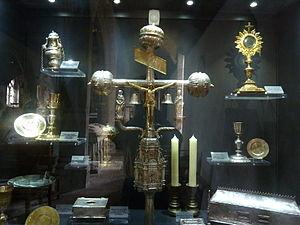
Lannédern: église Saint-Edern, pièces d'orfèvrerie
François Lapous est un nom porté par deux orfèvres bretons et parents, exerçant à Morlaix aux XVIᵉ siècle et XVIIᵉ siècle.
Une croix de procession finistérienne désigne un type particulier de croix de procession en argent datant du XVIIᵉ siècle que l'on trouve dans le Finistère, en Bretagne.
L’enclos paroissial de Lannédern se distingue par la qualité architecturale de ses éléments. Il a été classé monument historique par arrêté du 2 avril 1915.